United States Army Rangers

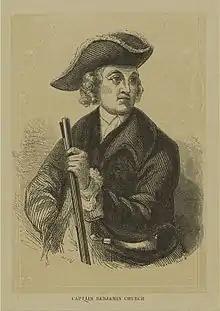
Colonel Benjamin Church (1639–1718), father of American Ranging and Rangers. He is in the U.S. Army Ranger Hall of Fame and has a bronze Ranger Tab affixed to his gravestone.

Rangers played a crucial role in the 17th and 18th-century conflicts between American colonists and Native American tribes. British regular troops were unfamiliar with frontier warfare, leading to the development of Ranger companies to specialize in such tactics. Rangers were full-time soldiers employed by colonial governments to patrol between fixed frontier fortifications in reconnaissance providing early warning of raids. In offensive operations, they were scouts and guides, locating villages and other targets for taskforces drawn from the militia or other colonial troops.